Dirca palustris

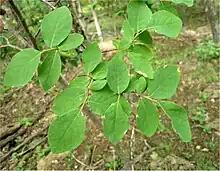
"D. palustris" branches and leaves. Near North Fork Mountain, West Virginia, USA

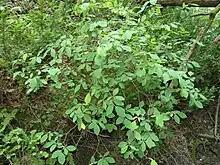
"D. palustris" habit. "Taxus canadensis" (Canadian yew) to rear. Forested ravine in western Indiana, USA

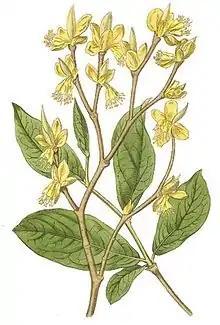
Botanical plate

/https://dr.lib.iastate.edu/server/api/core/bitstreams/d881d9de-ebb5-4f3f-97be-666d9f187765/content Bryan James Peterson (2013). Phytogeography of eastern leatherwood (Dirca palustris L.) resolved by chloroplast sequencing and micro satellite genotyping